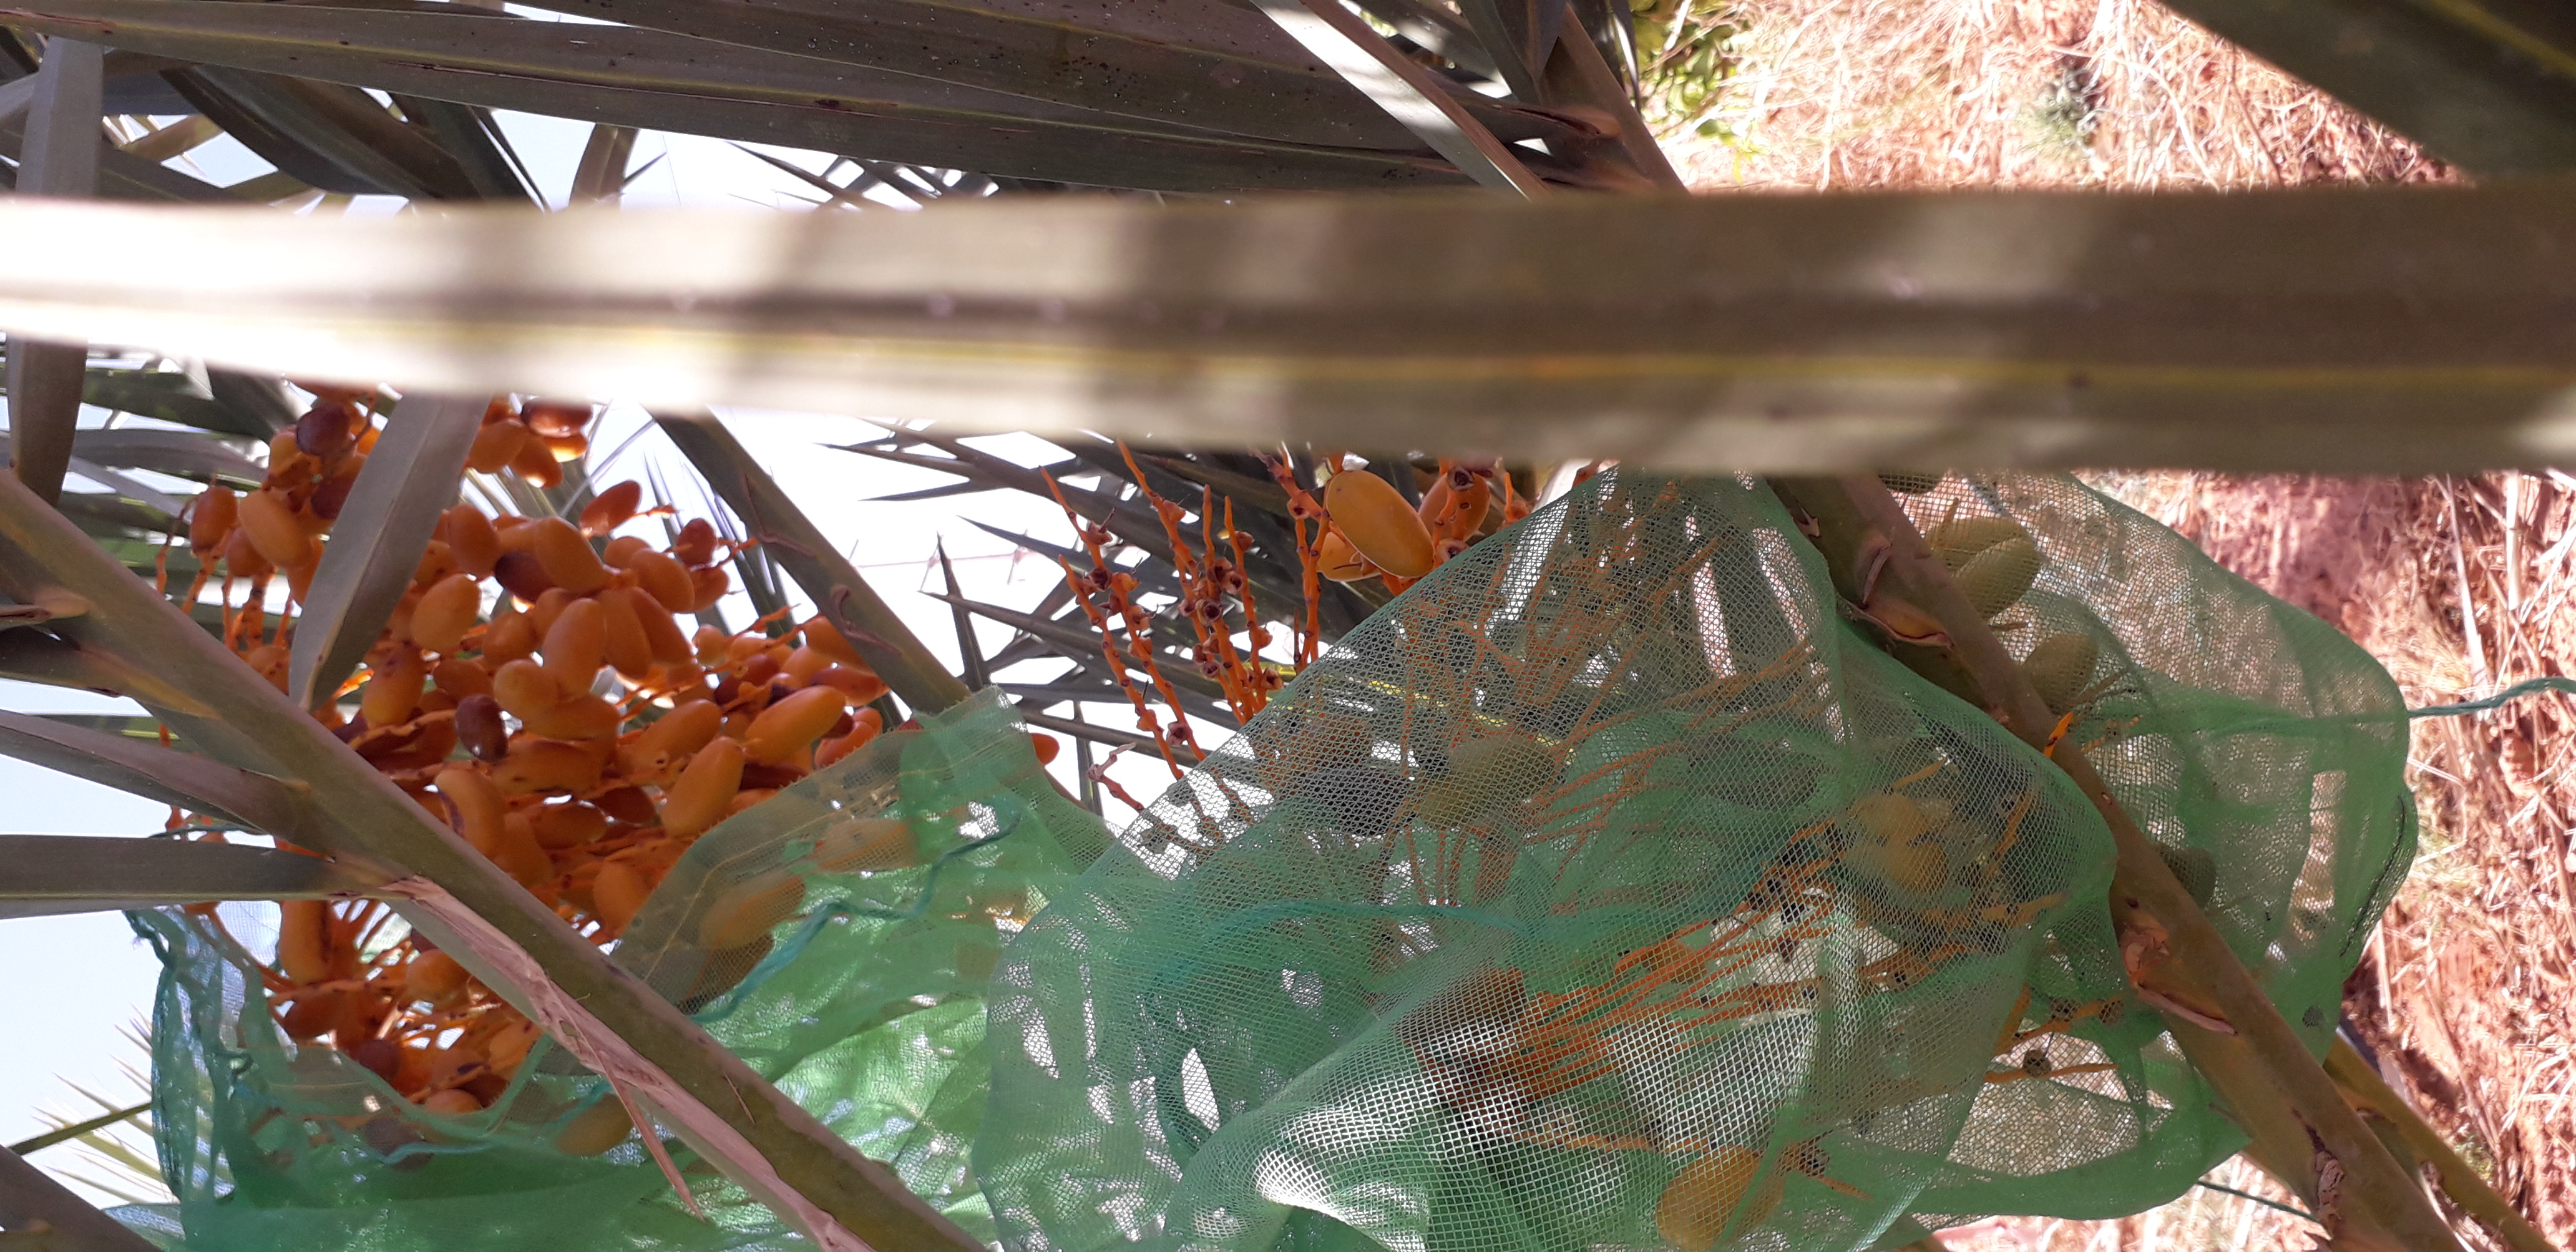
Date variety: kholt